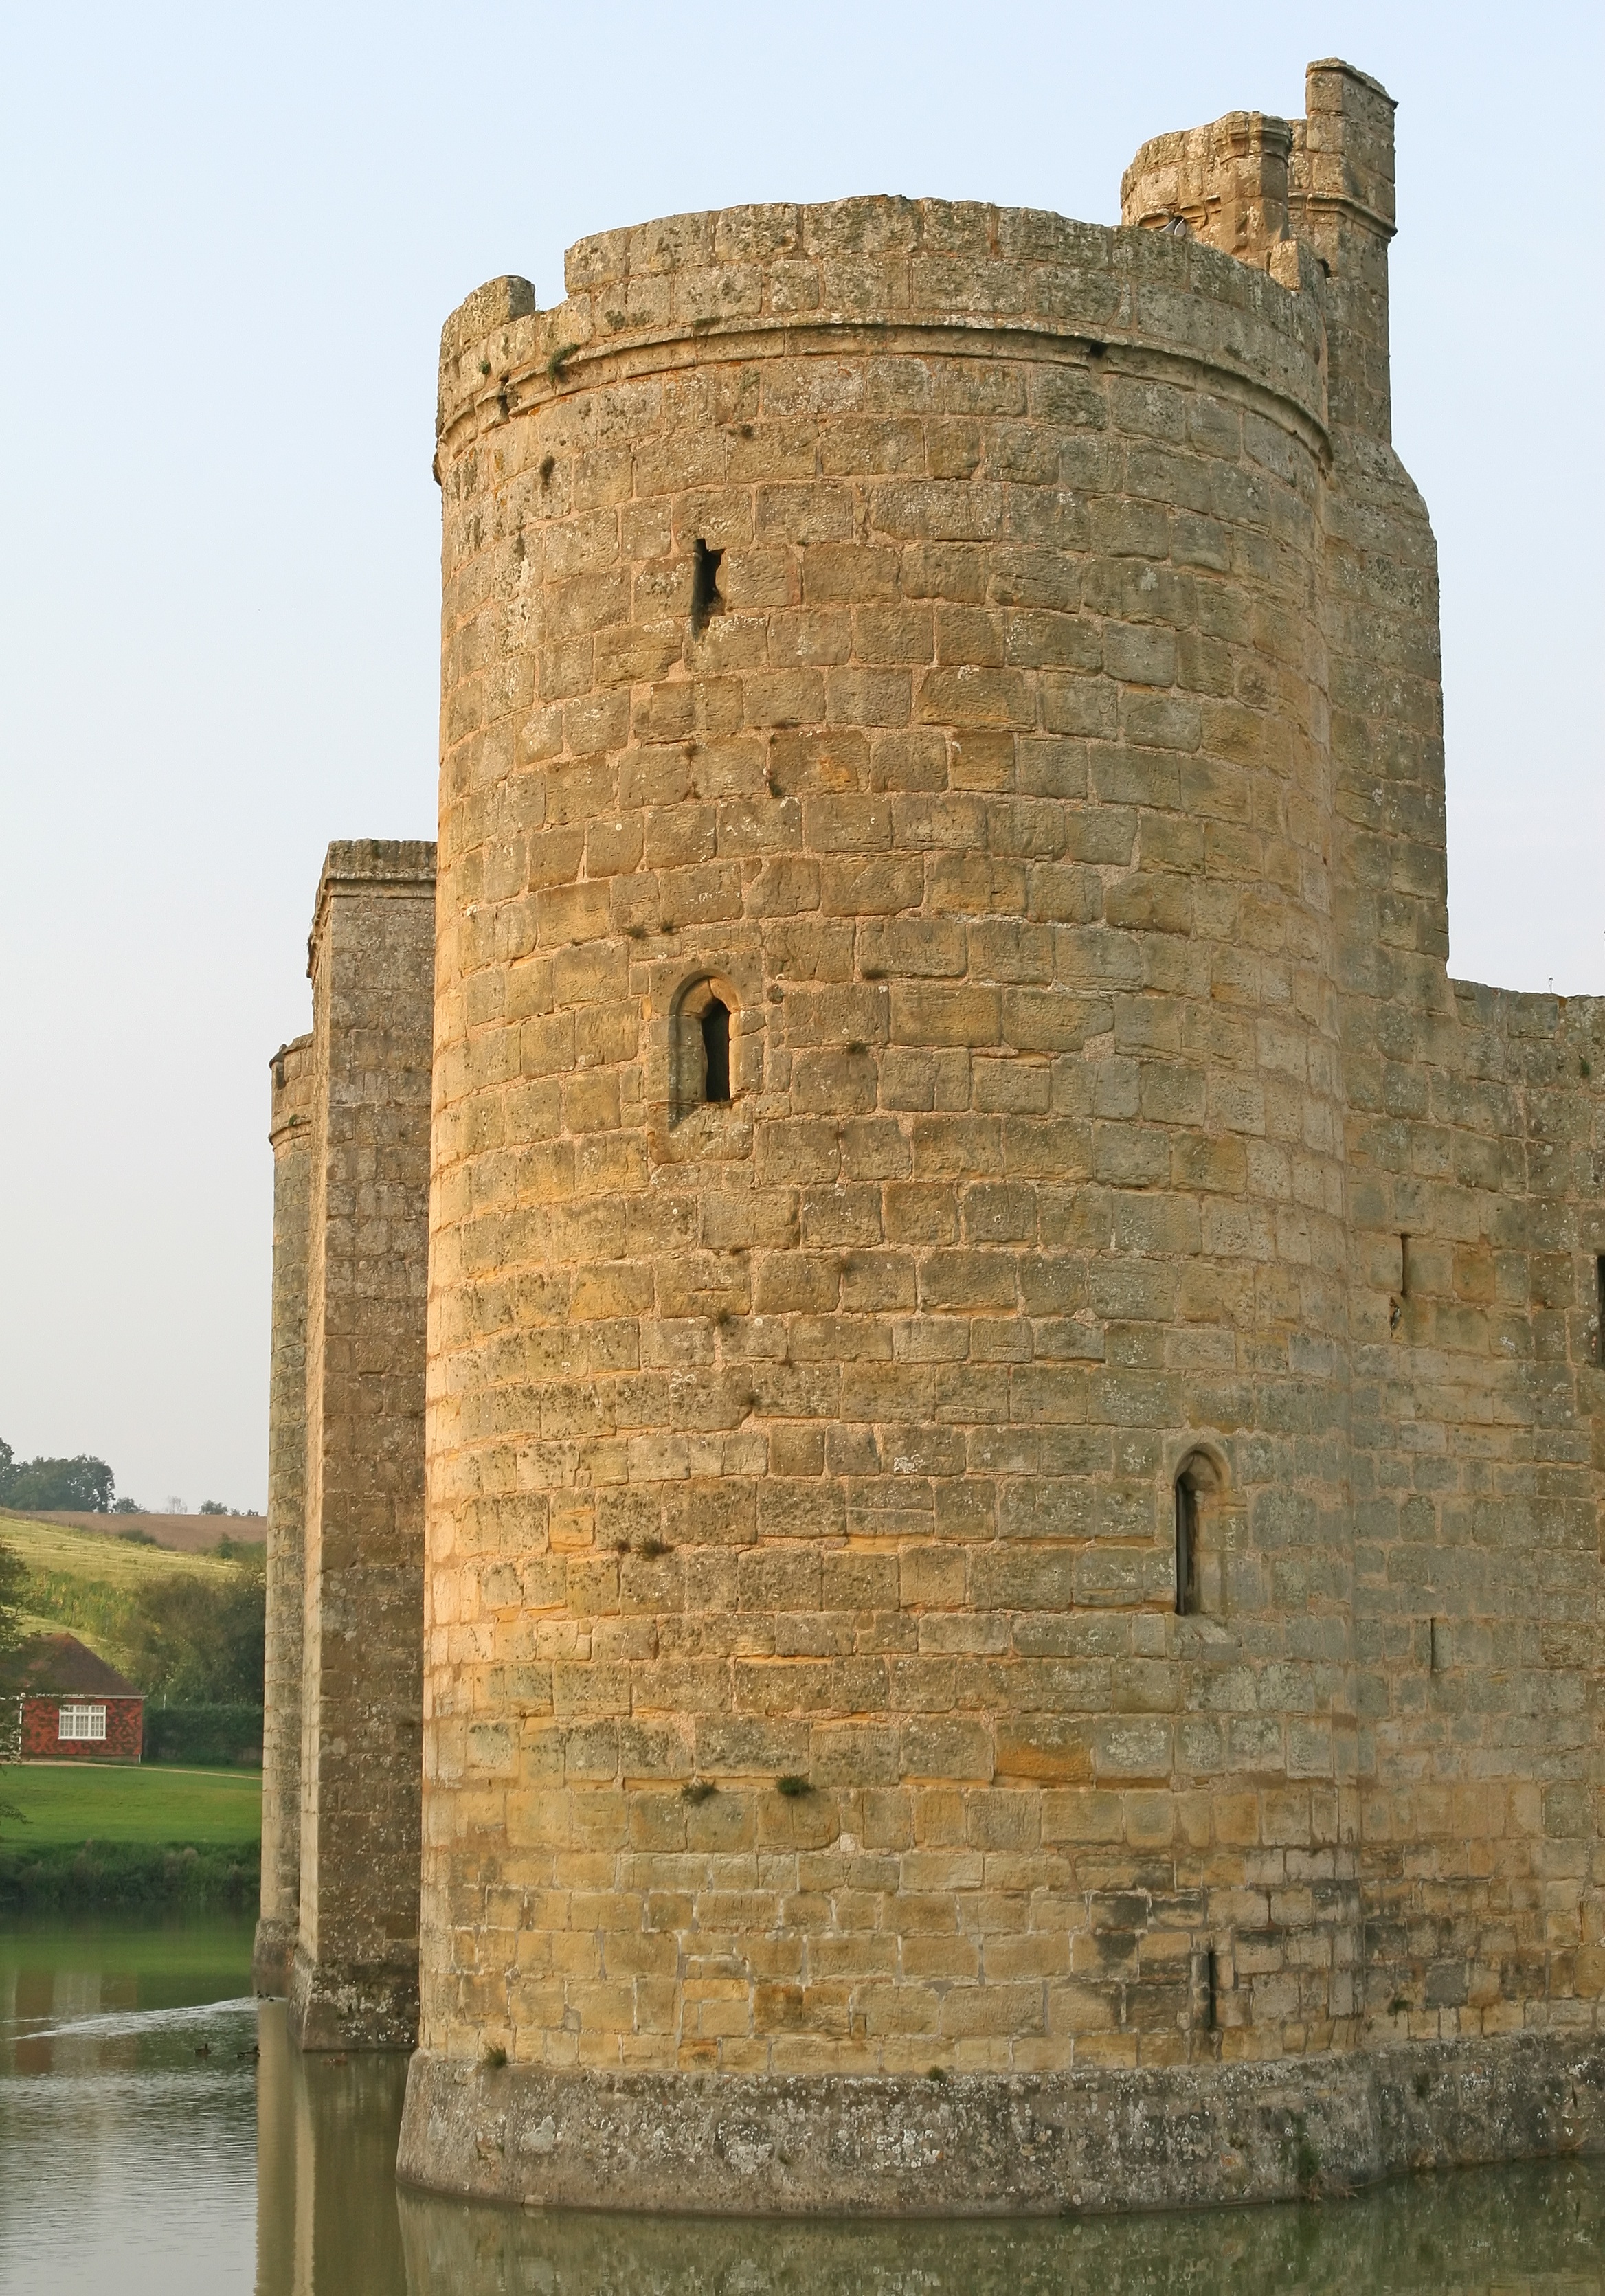
sky, sunset, lake, building, chateau, stone, summer, tower, entrance, castle, blue, port, fortification, security, uk, england, sunny, power, medieval, clouds, fortress, stronghold, ruins, walls, safety, british, history, day, conservation, english, britain, middle ages, strength, sussex, preservation, defense, survival, moat, fortified, ramparts, battlements, portcullis, mediaeval, archaeological site, fortify, bulwark, ancient history, bodiam, cullis